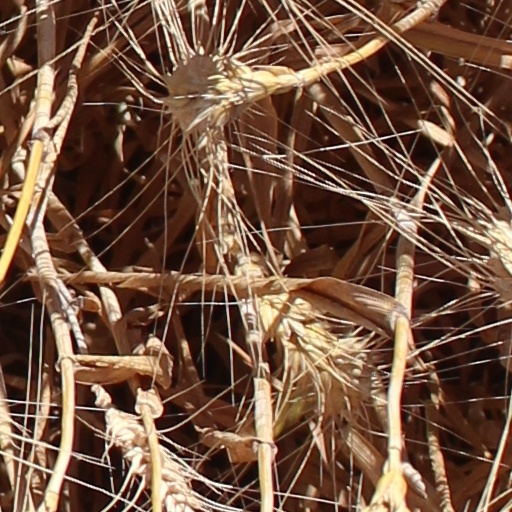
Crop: wheat